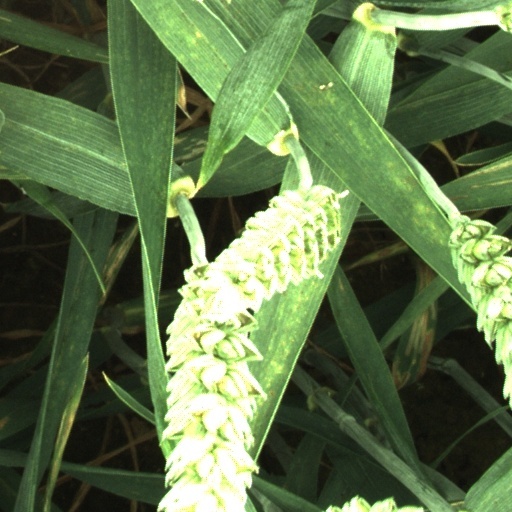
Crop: wheat